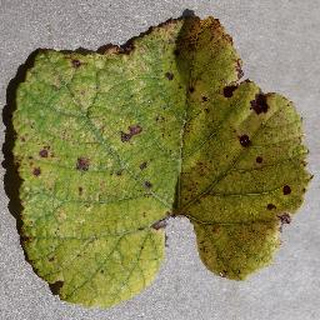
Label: grape_leaf_blight